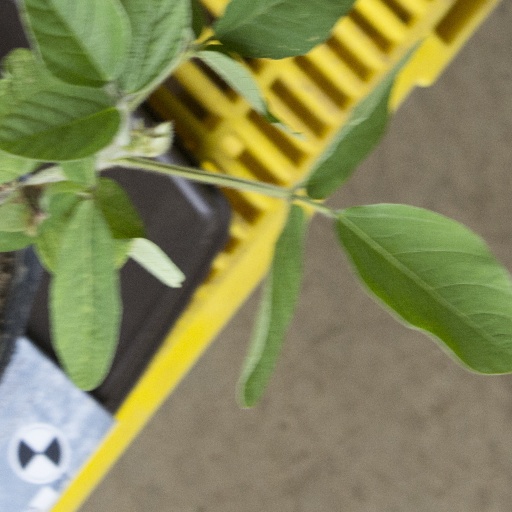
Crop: soybean